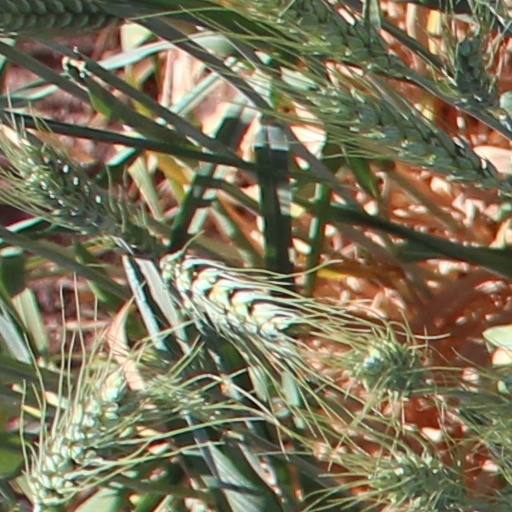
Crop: wheat